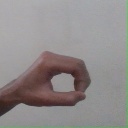
अक्षर: औ